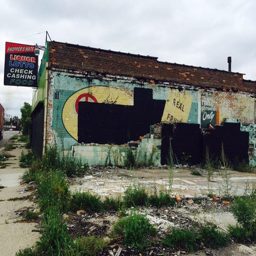
black paint obscures a sign painted on a building